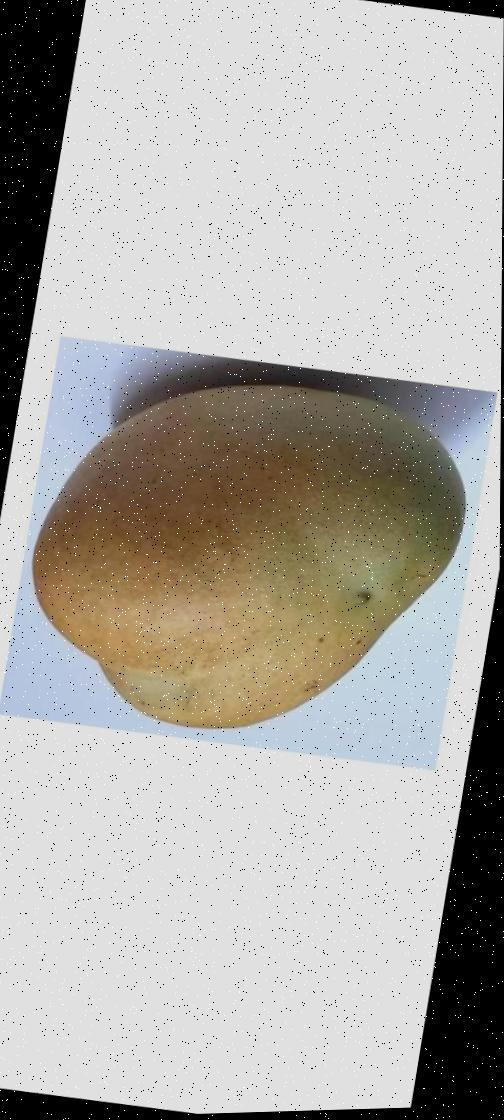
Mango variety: Bari-11